Belsize Park tube station

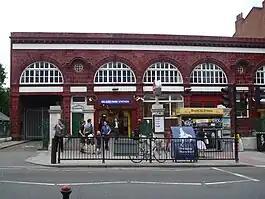
Belsize Park station

Belsize Park is a London Underground station in Belsize Park, north-west London. It is on the Edgware branch of the Northern line between Hampstead and Chalk Farm stations, and is located in Travelcard Zone 2. It stands at the northern end of Haverstock Hill. In July 2011 it became a Grade II listed building.